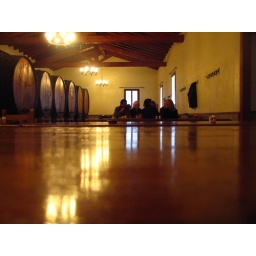
We took in a lunch at the local cider house (Sideria) and had quite the time. We even took a few bottles home.